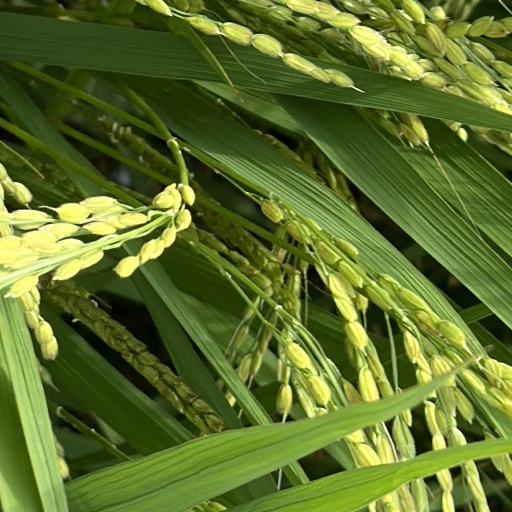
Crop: rice